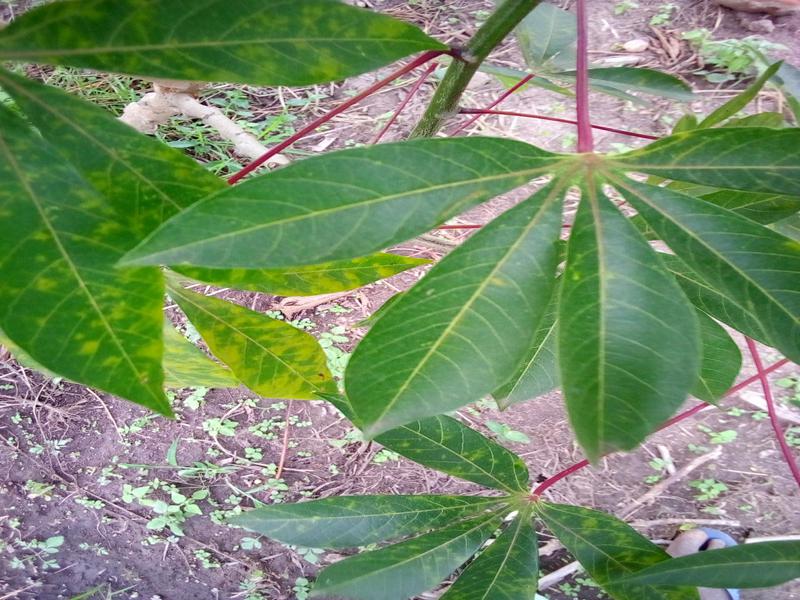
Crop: cassava
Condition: brown_streak_disease